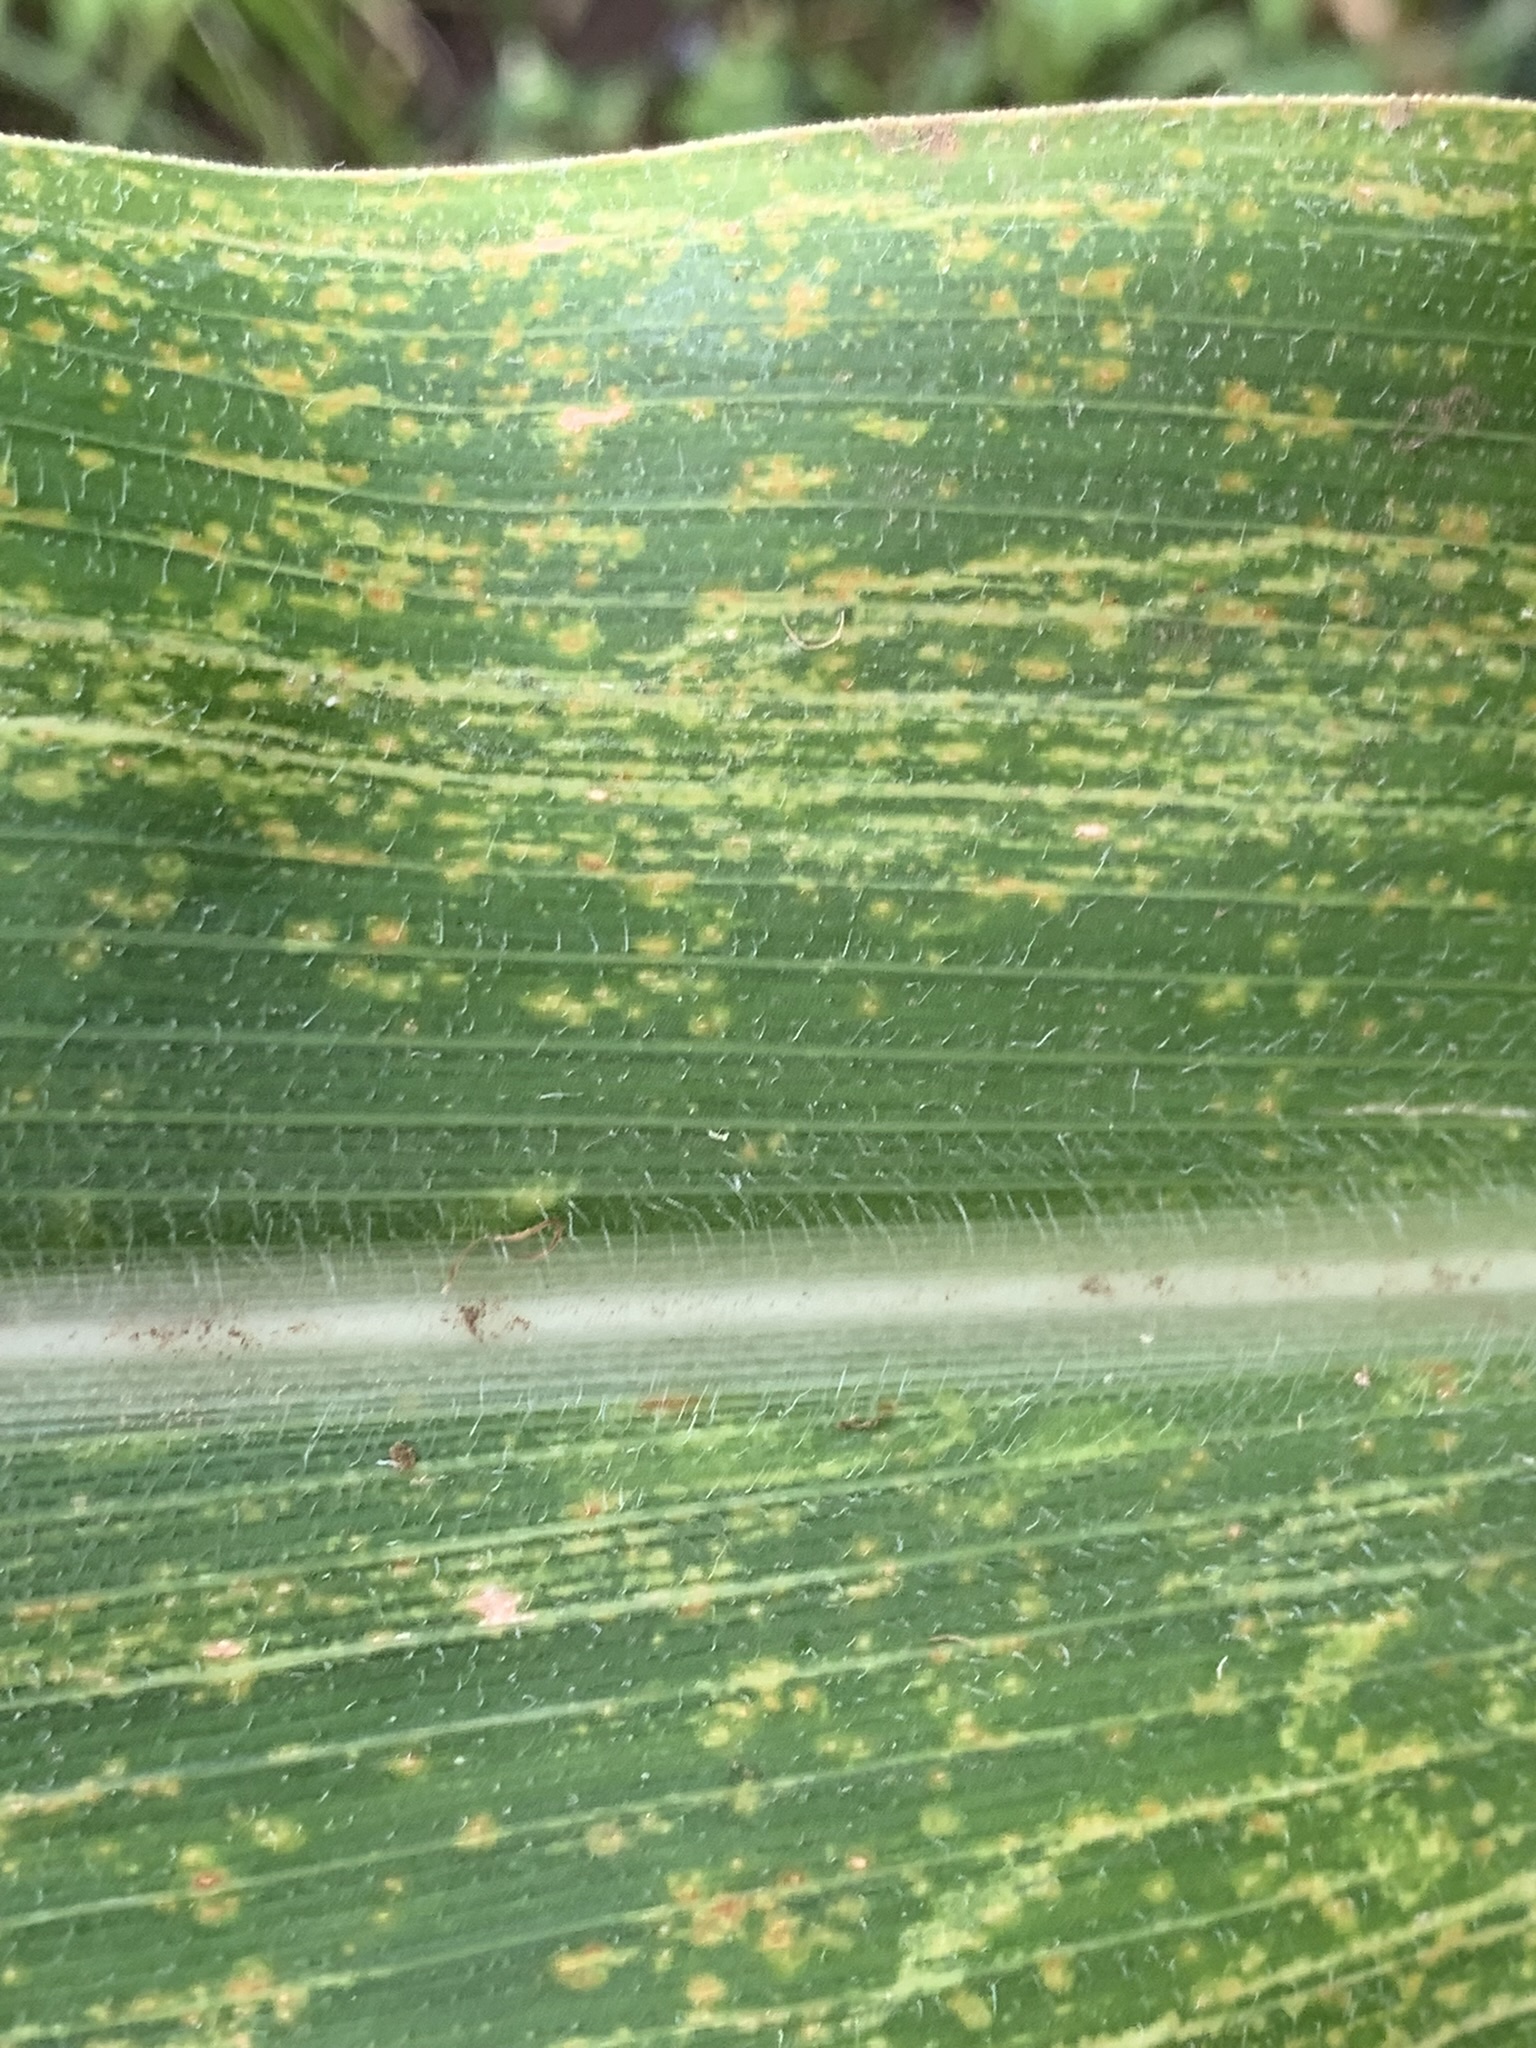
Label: MLN